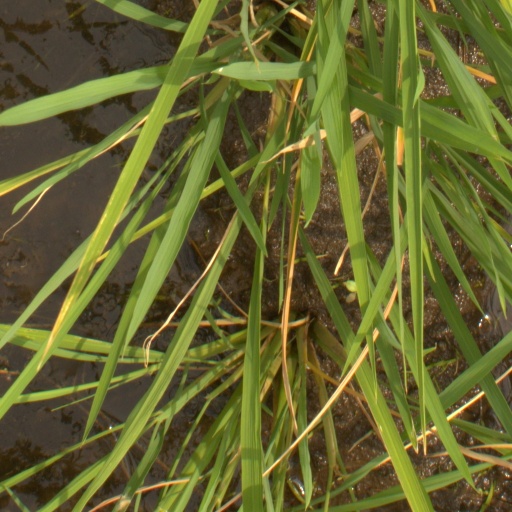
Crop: rice